Lili Estefan

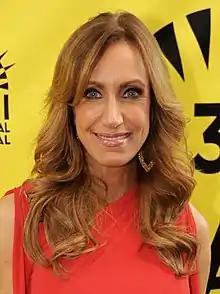
Estefan at the 2014 Miami International Film Festival

Liliana Del Carmen Estefan (born March 20, 1967) is a Cuban model and television presenter, known as the co-host of "El Gordo y la Flaca" on Univision.